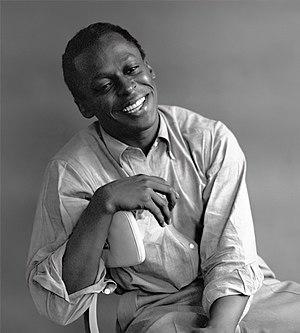
Kind of Blue est un album de jazz de Miles Davis sorti le 17 août 1959 sur le label Columbia Records. Il a été enregistré la même année, du 2 mars au 22 avril à New York. Les enregistrements s'effectuent en deux sessions avec le sextet de Miles Davis, composé des saxophonistes John Coltrane et Julian « Cannonball » Adderley, des pianistes Wynton Kelly et Bill Evans, du batteur Jimmy Cobb et du contrebassiste Paul Chambers.
So What est un standard de jazz modal bebop du trompettiste de jazz américain Miles Davis, de son album Kind of Blue de 1959, chez Columbia Records. Cette composition de riff révolutionnaire de la légende de l'histoire du jazz est considérée comme un des chefs-d'œuvre emblématiques cultes de son œuvre, et du jazz modal.
All Blues est un standard de jazz blues modal du trompettiste de jazz américain Miles Davis enregistré le 22 avril 1959 chez Columbia Records de Manhattan à New York pour son album Kind of Blue de 1959. Cette composition est considérée comme un des chefs-d'œuvre emblématiques monumental cultes de son œuvre, et du jazz modal.